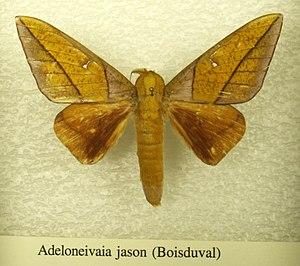
Adeloneivaia est un genre de lépidoptères de la famille des Saturniidae et de la sous-famille des Ceratocampinae.